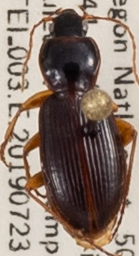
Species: Synuchus impunctatus
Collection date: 2019-07-23
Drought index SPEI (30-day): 0.086
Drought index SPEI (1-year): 1.77
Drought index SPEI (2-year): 1.416